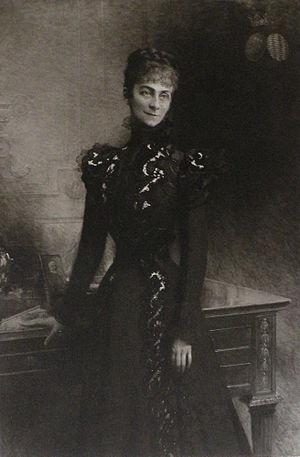
Aimé Nicolas Morot, né le 16 juin 1850 à Nancy et mort le 12 août 1913 à Dinard, est un peintre et sculpteur français.